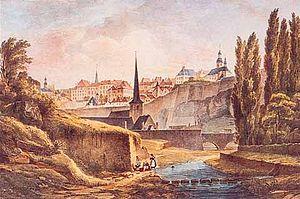
La forteresse de Luxembourg fait référence aux anciennes fortifications de la ville de Luxembourg, la capitale du Grand-Duché de Luxembourg, qui furent pour la plupart démantelées en 1867. La forteresse était d'une grande importance stratégique pour le contrôle de la rive gauche du Rhin, la région historique des Pays-Bas et la zone frontalière entre la France et l'Allemagne.
Jean-Baptiste Fresez, né le 10 juillet 1800 à Longwy et mort le 31 mars 1867 à Luxembourg, est un peintre luxembourgeois d'origine française. Il a surtout peint des portraits et des paysages.